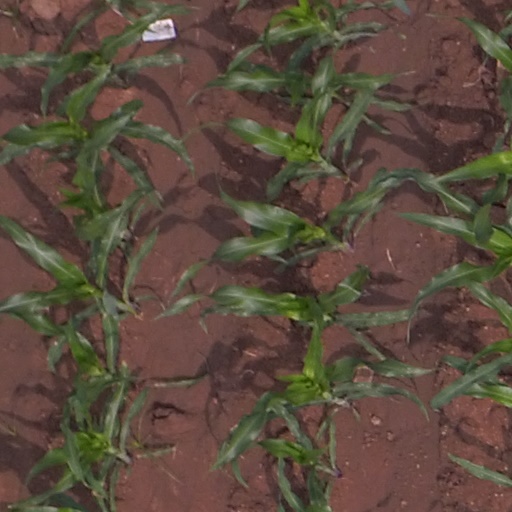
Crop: maize; corn